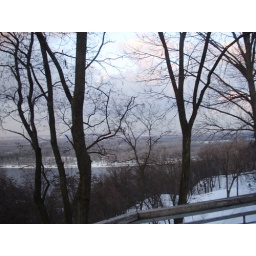
Kiev panorama, near funicular and development and river Gniper and bridge in distance